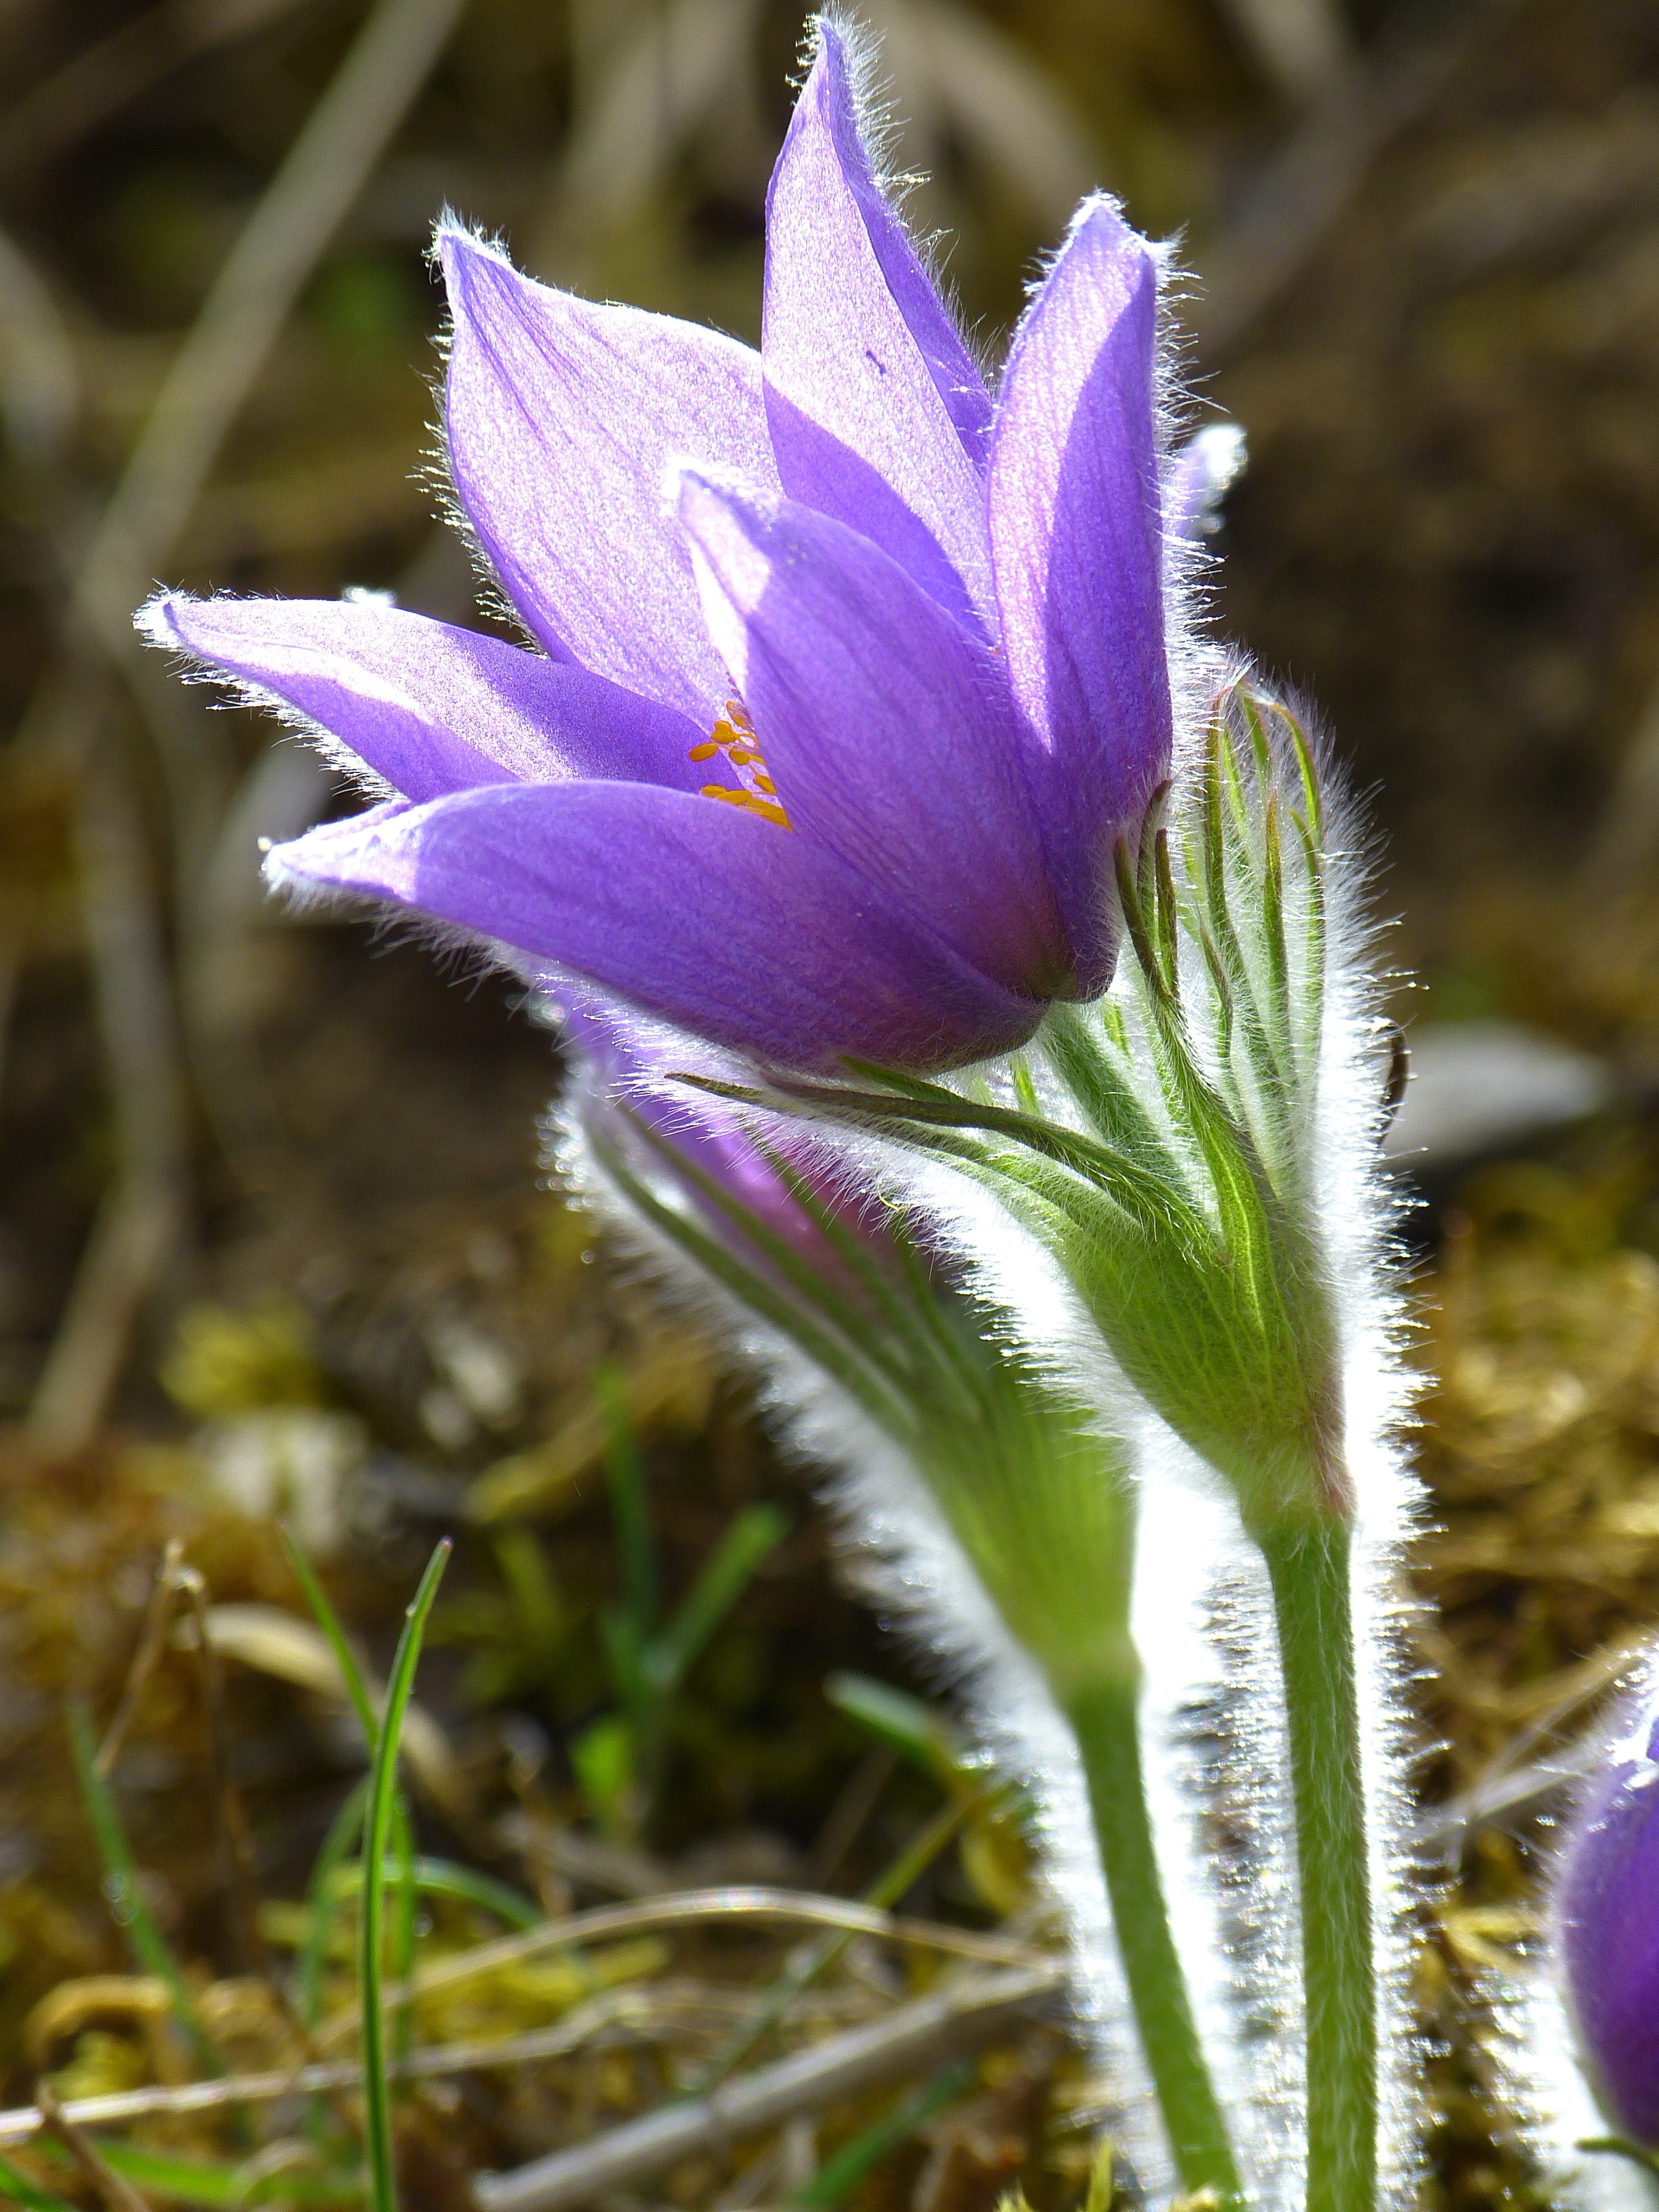
nature, blossom, plant, meadow, flower, purple, petal, bloom, spring, botany, blue, flora, wildflower, close up, crocus, macro photography, pasqueflower, pasque flower, pulsatilla, common pasque flower, dry plant, pulsatilla vulgaris, flowering plant, bellflower family, grass family, plant stem, land plant